Julia gens

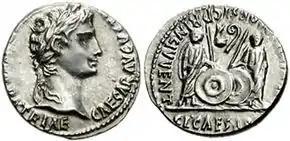
Denarius issued under Augustus from the mint at Lugdunum (Lyon, France), showing Gaius and Lucius Caesar standing facing on the reverse ("circa" 2 BC – AD 14)

According to Roman tradition, the Julii were among the Alban families brought to Rome when their city was destroyed by Tullus Hostilius, the third Roman king, who enrolled them among the patricians and accorded them seats in the Roman Senate. Diodorus Siculus reported that the Julii had held the position of "Rex Sacrorum" at Alba Longa, the result of a compromise with the Silvii, who held the kingship. Some scholars have pointed to this as evidence of dual kingship in the earliest period of various cities of Latium, including Rome and Lanuvium, which also had the post of "Rex Sacrorum".